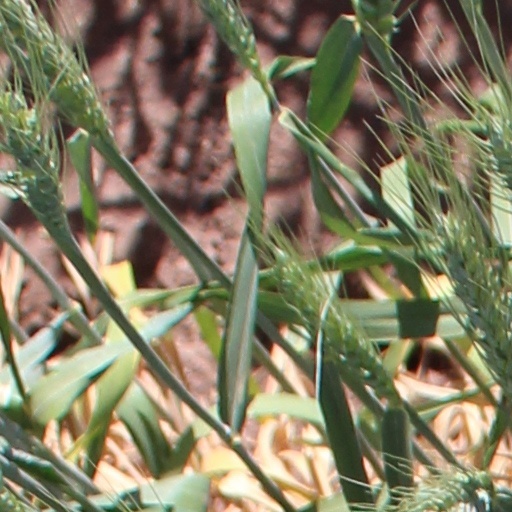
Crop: wheat